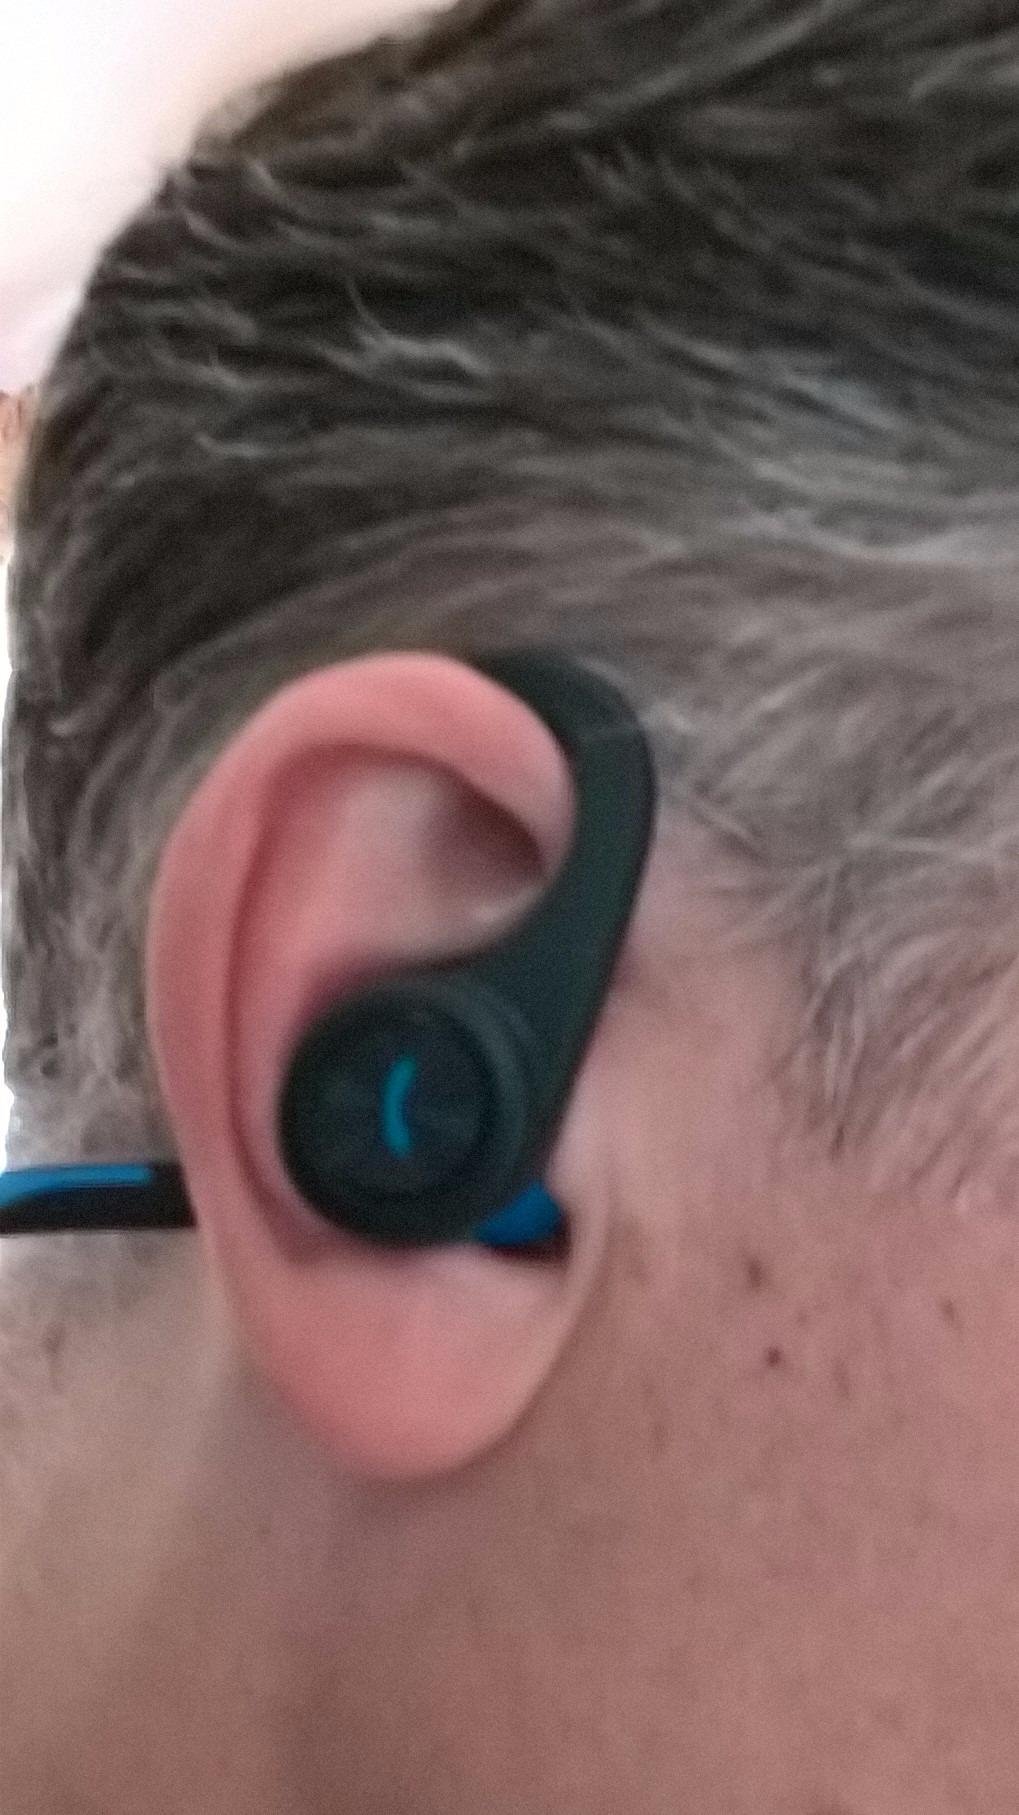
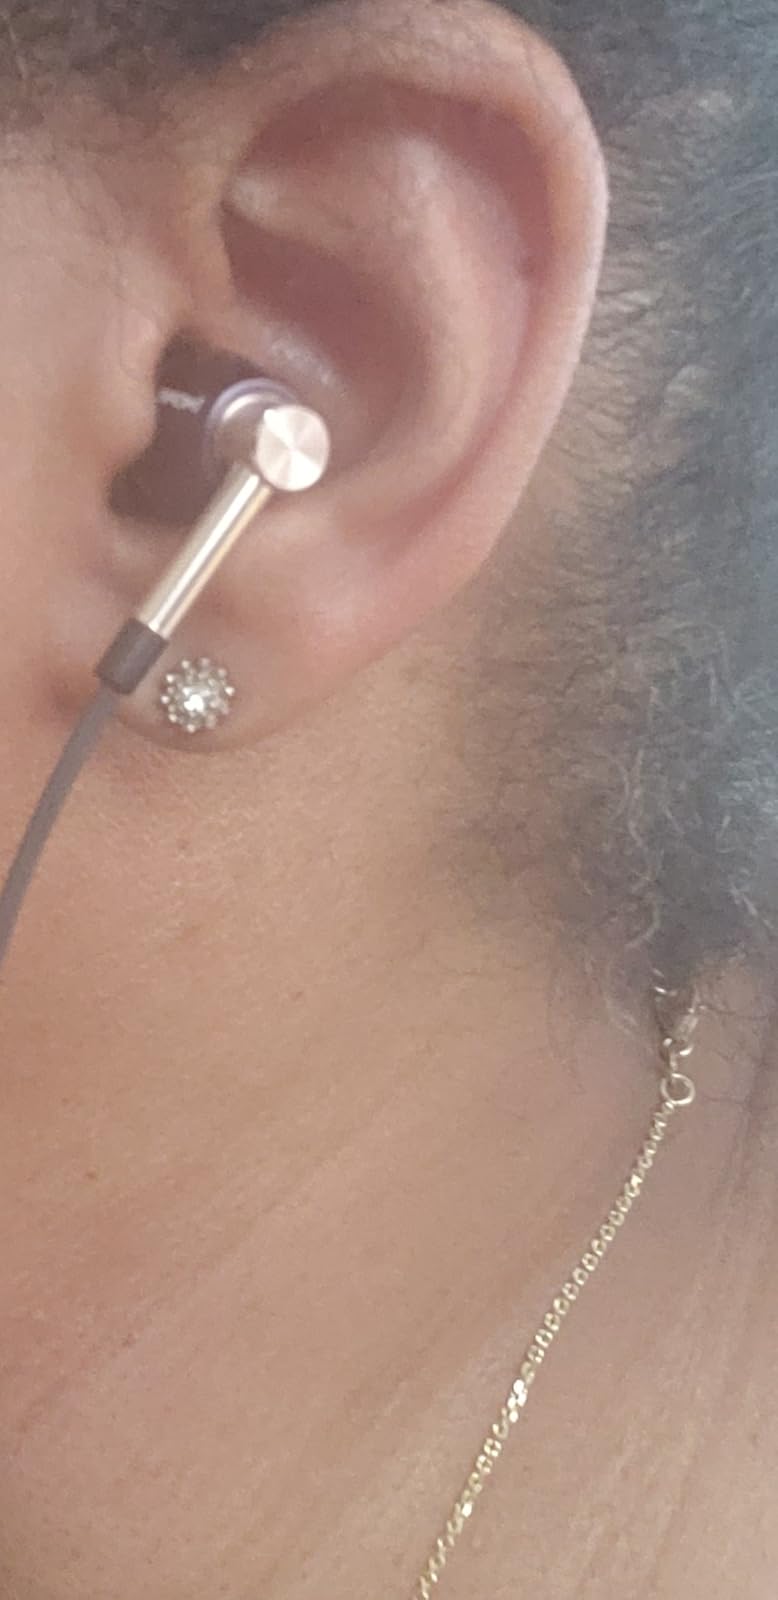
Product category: headphones
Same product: no